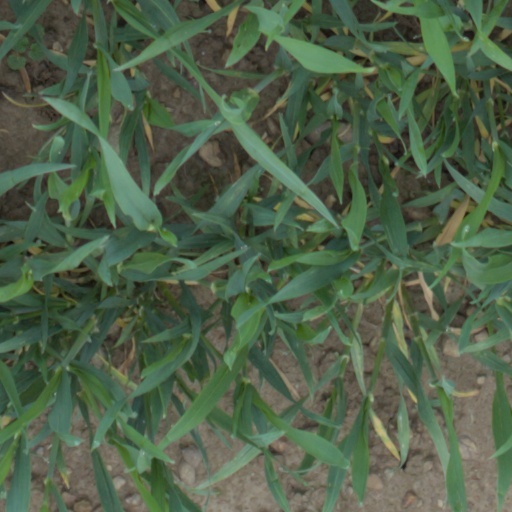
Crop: wheat